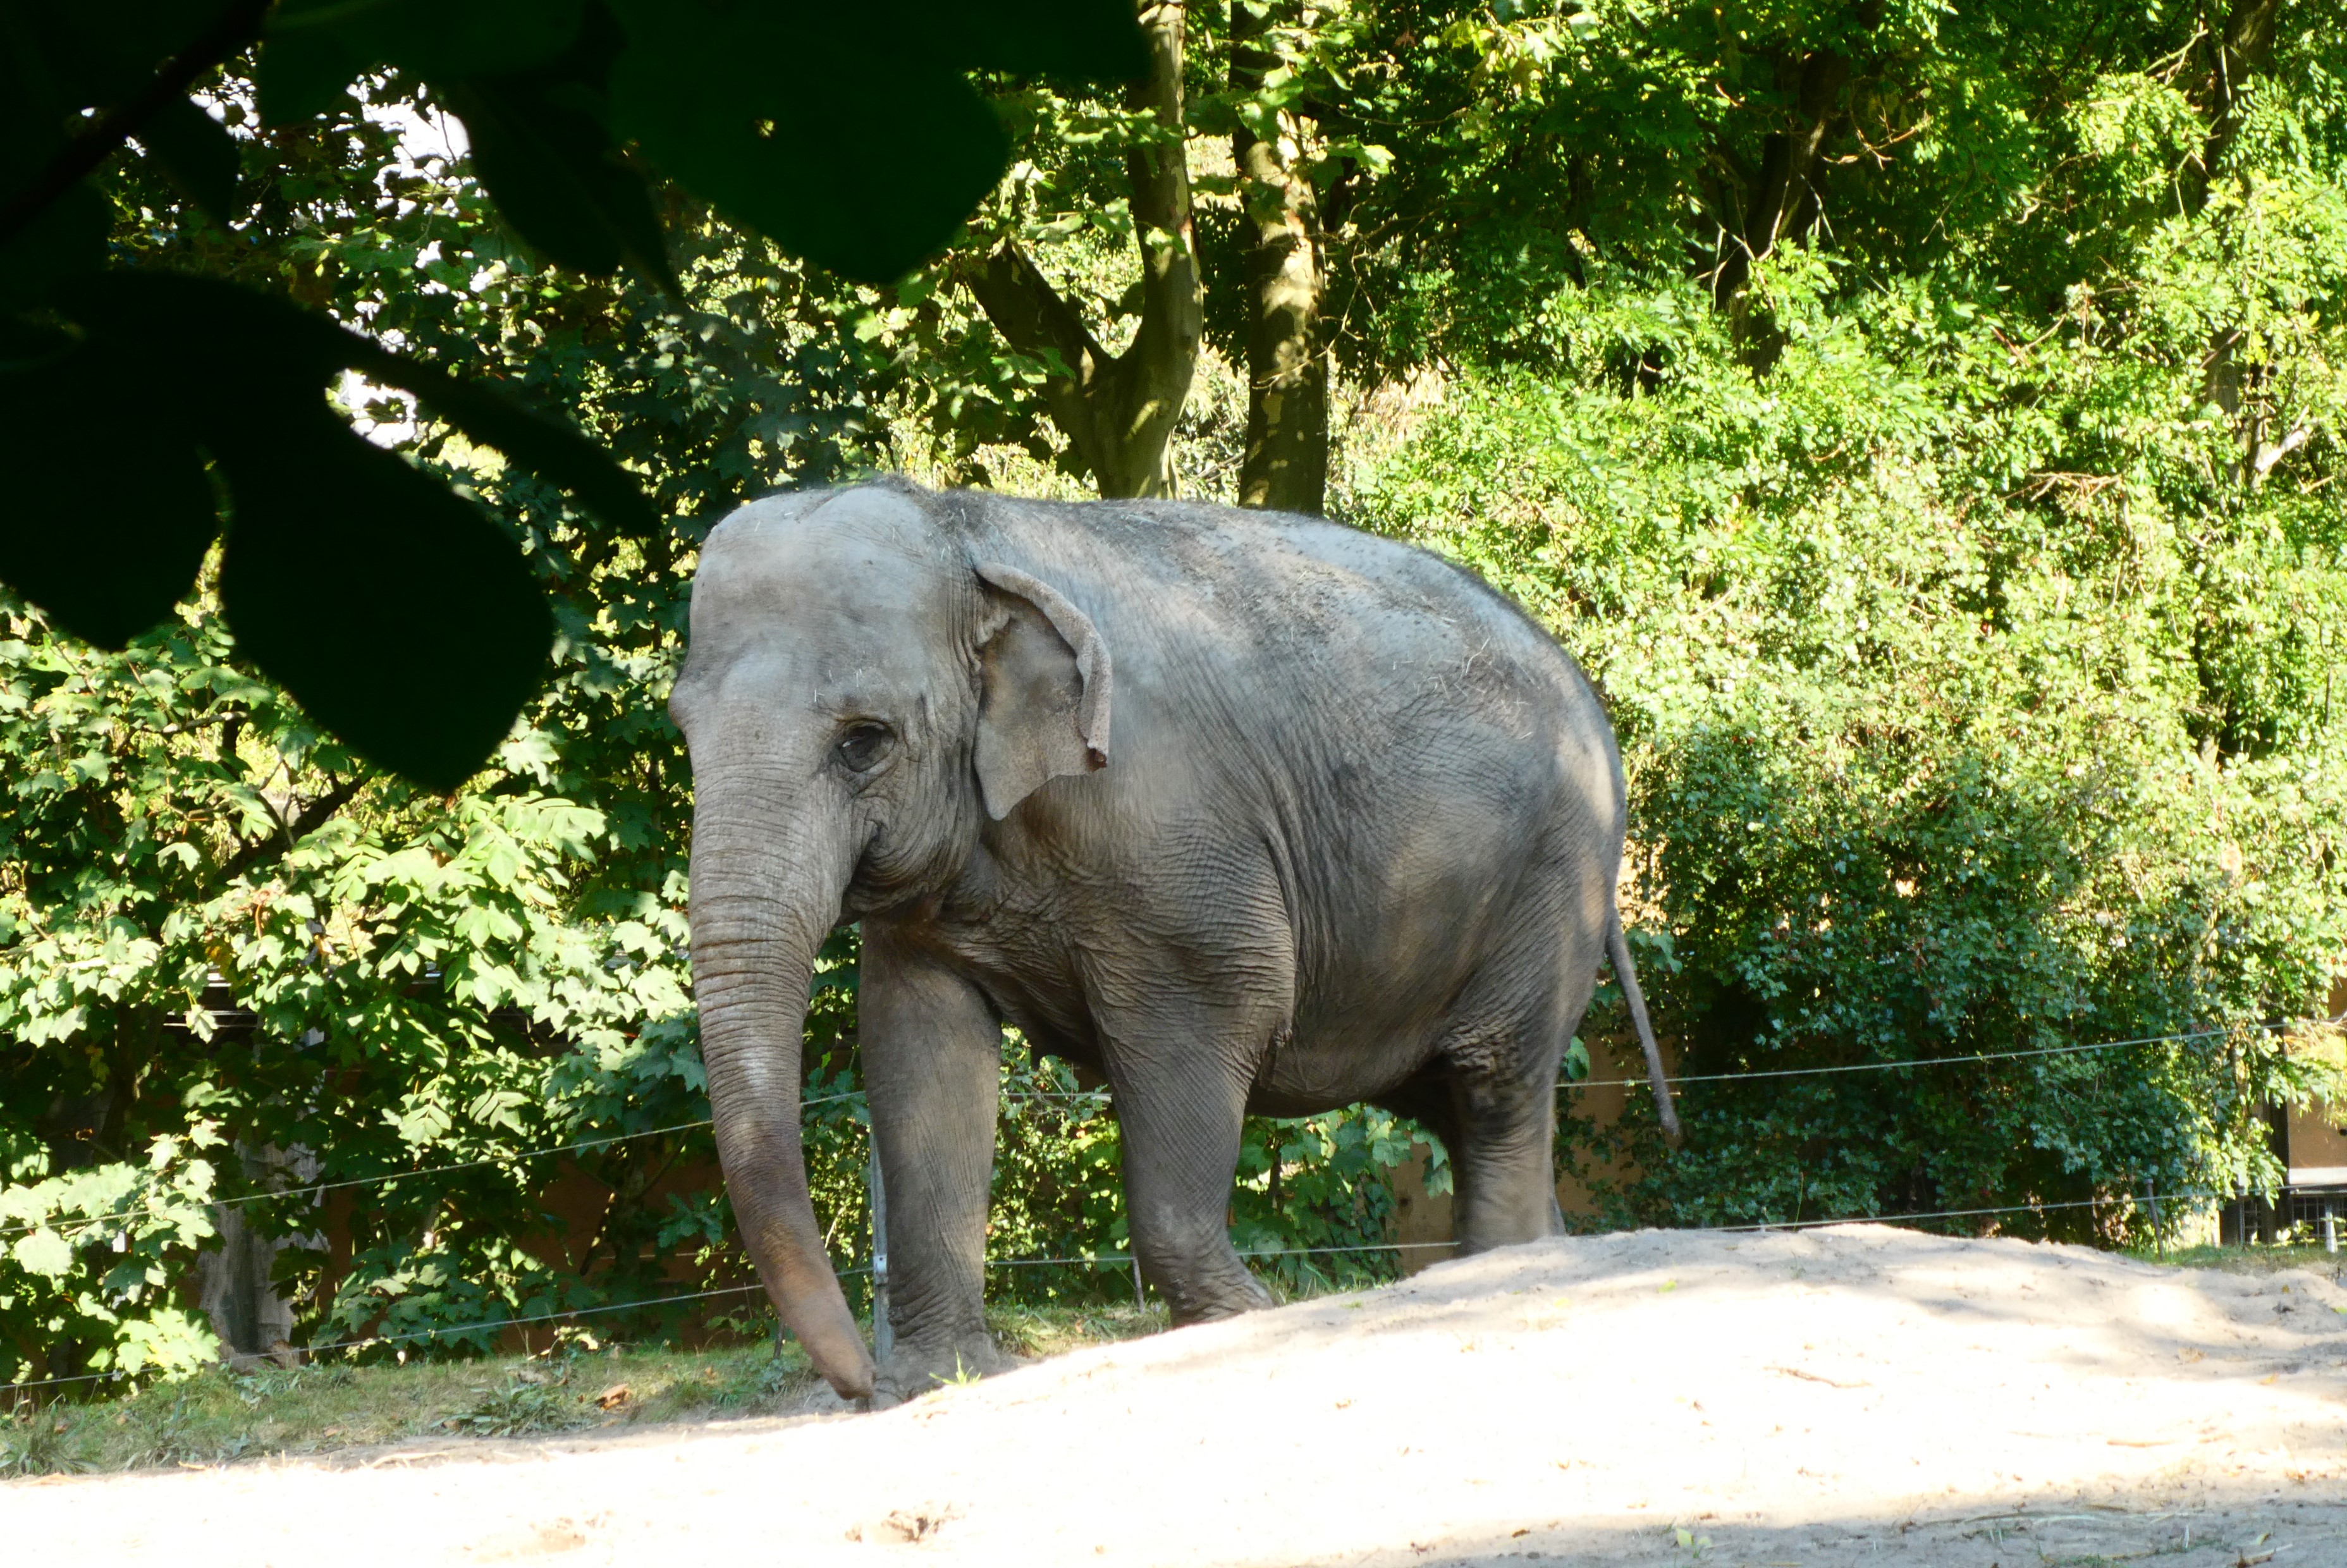
elephant, zoo, blijdorp, rotterdam, mammal, pachyderm, plant, working animal, elephants and mammoths, natural landscape, terrestrial animal, grass, tree, snout, recreation, landscape, forest, wrinkle, jungle, wildlife, grassland, african elephant, shrubland, safari, savanna